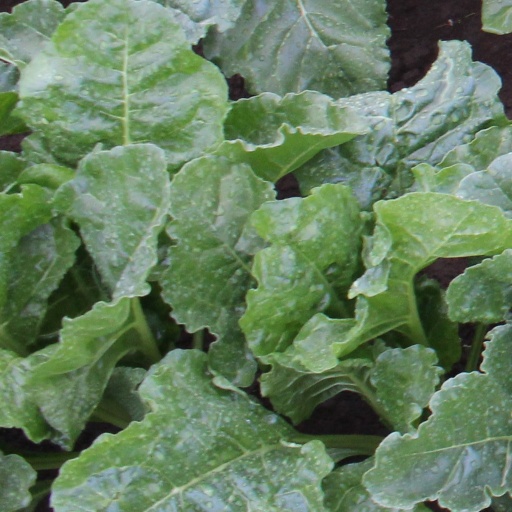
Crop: sugar beet